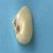
Maize quality: Bad